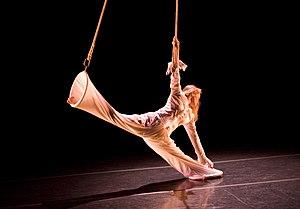
La danse aérienne est un mouvement reconnu pour la première fois aux États-Unis dans les années 1970. La chorégraphie intègre un agrès qui est souvent suspendu au plafond, permettant aux interprètes d'explorer l'espace en trois dimensions. La possibilité d'incorporer des mouvements sur le plan vertical permet des innovations dans la recherche chorégraphique et esthétique.